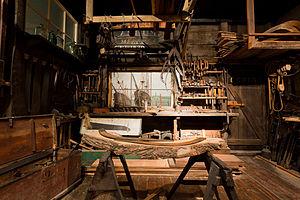
Un atelier de charpentier pour navires au Altonaer Museum à Hambourg en Allemagne.